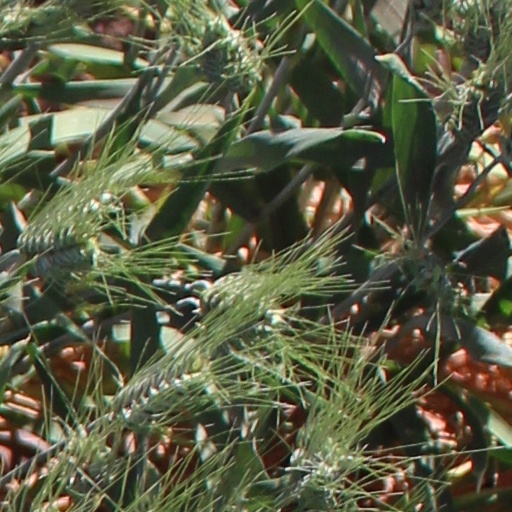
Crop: wheat